Sculpture

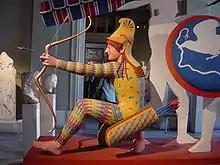
Modern plaster recreation of the original painted appearance of a Late Archaic Greek marble figure from the Temple of Aphaea, based on analysis of pigment traces,

The materials used in sculpture are diverse, changing throughout history. The classic materials, with outstanding durability, are metal, especially bronze, stone and pottery, with wood, bone and antler as less durable but cheaper options. Precious materials such as gold, silver, jade, and ivory are often used for small luxury works, and sometimes in larger ones, as in chryselephantine statues. More common and less expensive materials were used for sculpture for wider consumption, including hardwoods (such as oak, box/boxwood, and lime/linden); terracotta and other ceramics, wax (a very common material for models for casting, and receiving the impressions of cylinder seals and engraved gems), and cast metals such as pewter and zinc (spelter). But a vast number of other materials have been used as part of sculptures, in ethnographic and ancient works as much as modern ones.